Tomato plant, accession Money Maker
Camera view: horizontal (90 deg, fisheye); turntable rotation: 300 degrees
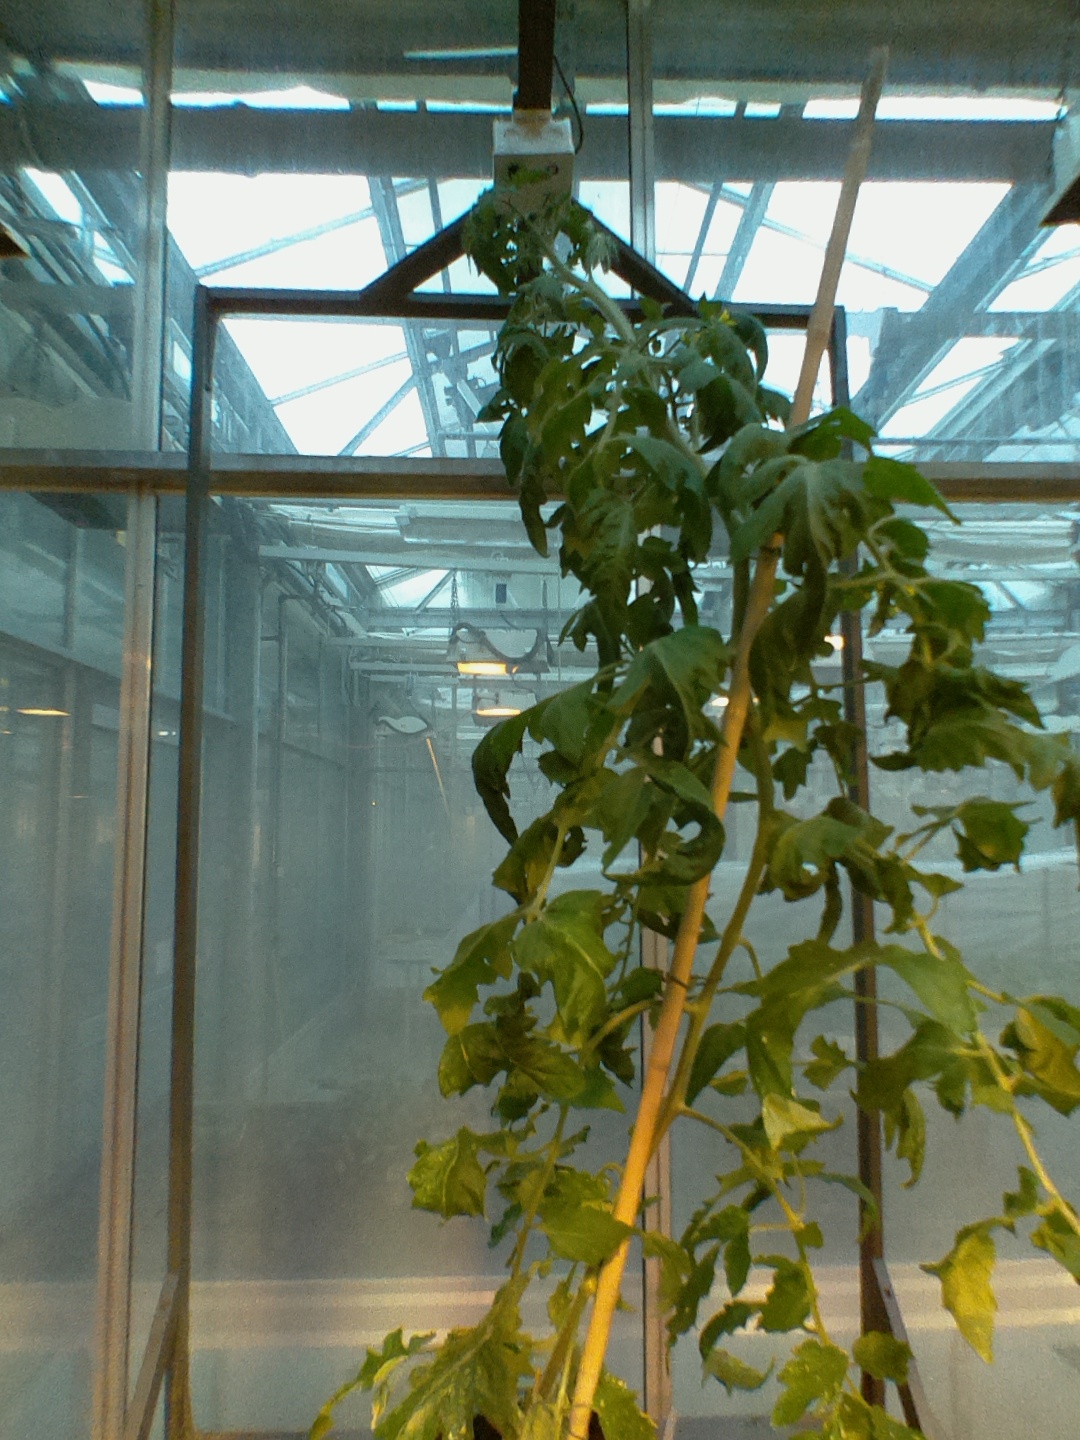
BBCH growth stage 70: Fruits at the main stem or branches visibles